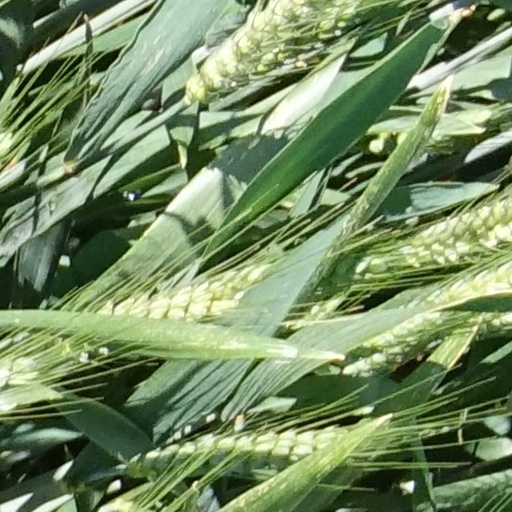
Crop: wheat